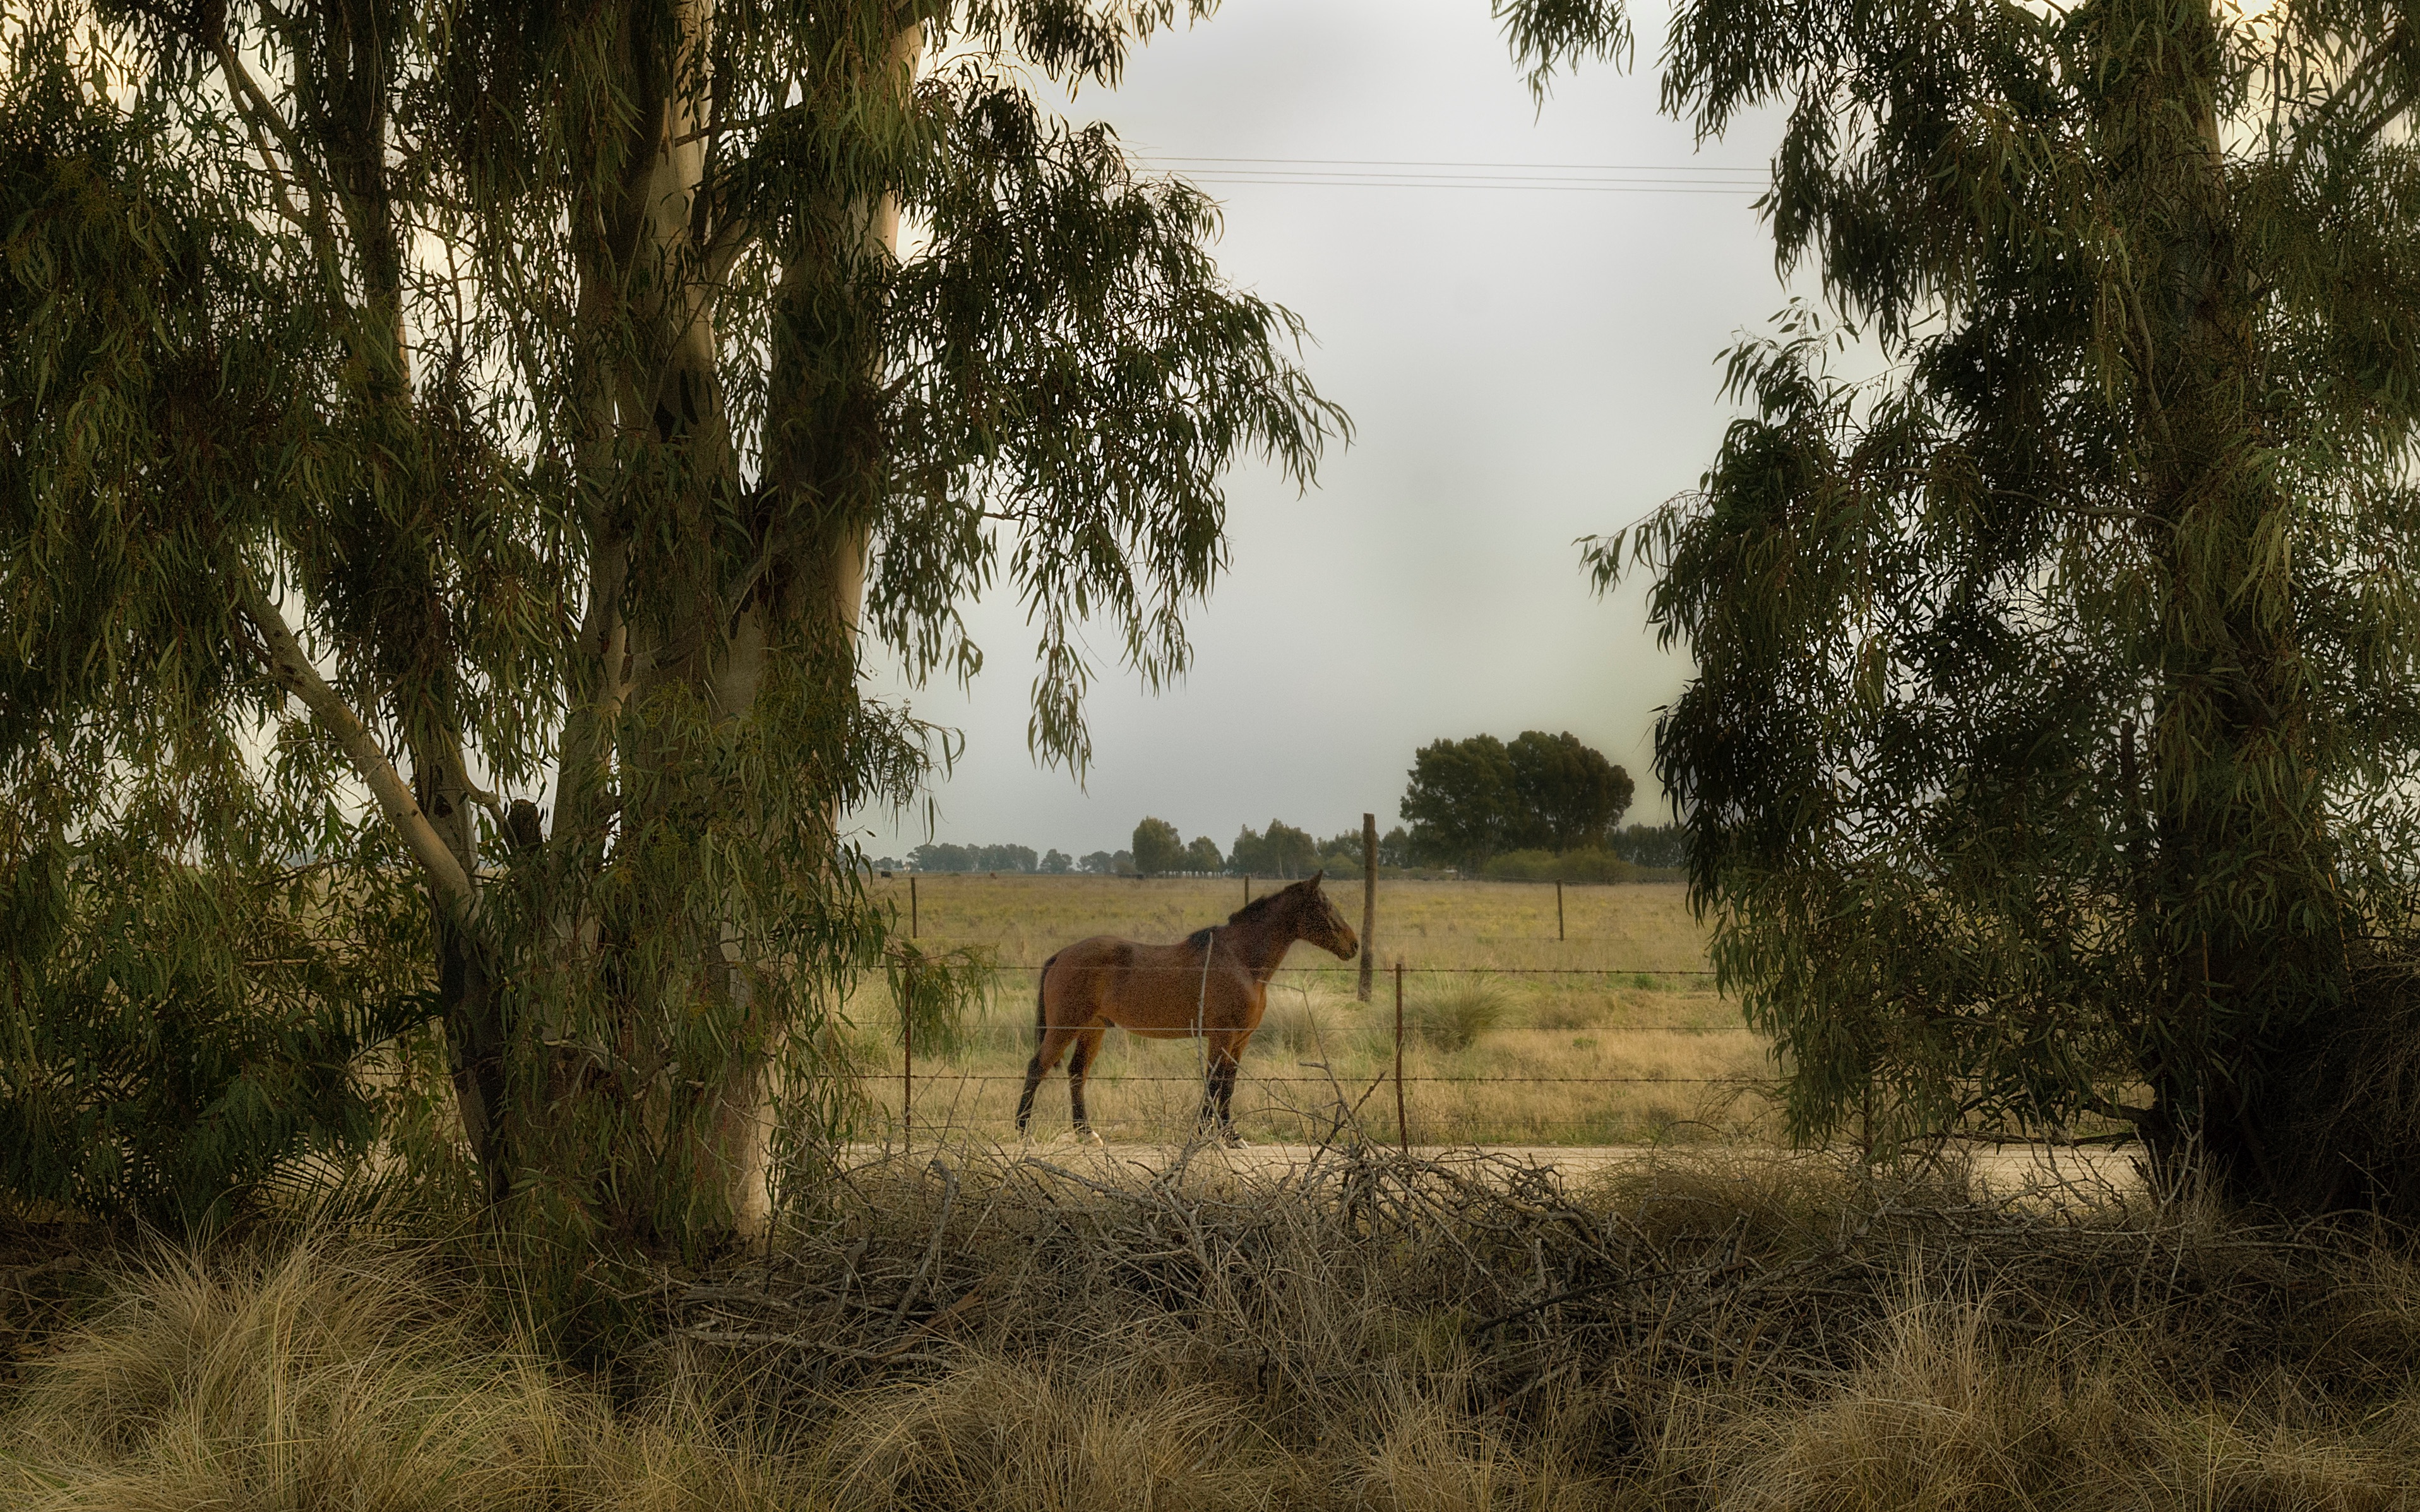
landscape, tree, nature, forest, grass, wilderness, adventure, wildlife, jungle, fauna, savanna, habitat, safari, ecosystem, rural area, natural environment